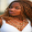
Label: woman